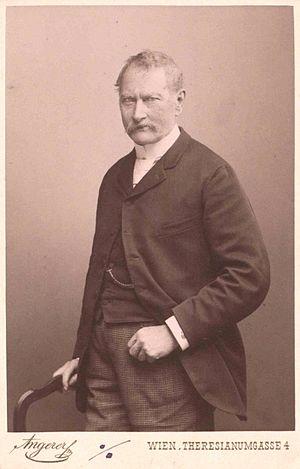
Eduard Kaiser, né le 22 février 1820 à Graz et mort le 30 août 1895 à Vienne, est un artiste peintre autrichien et lithographe, tout comme son frère Alexander Kaiser.